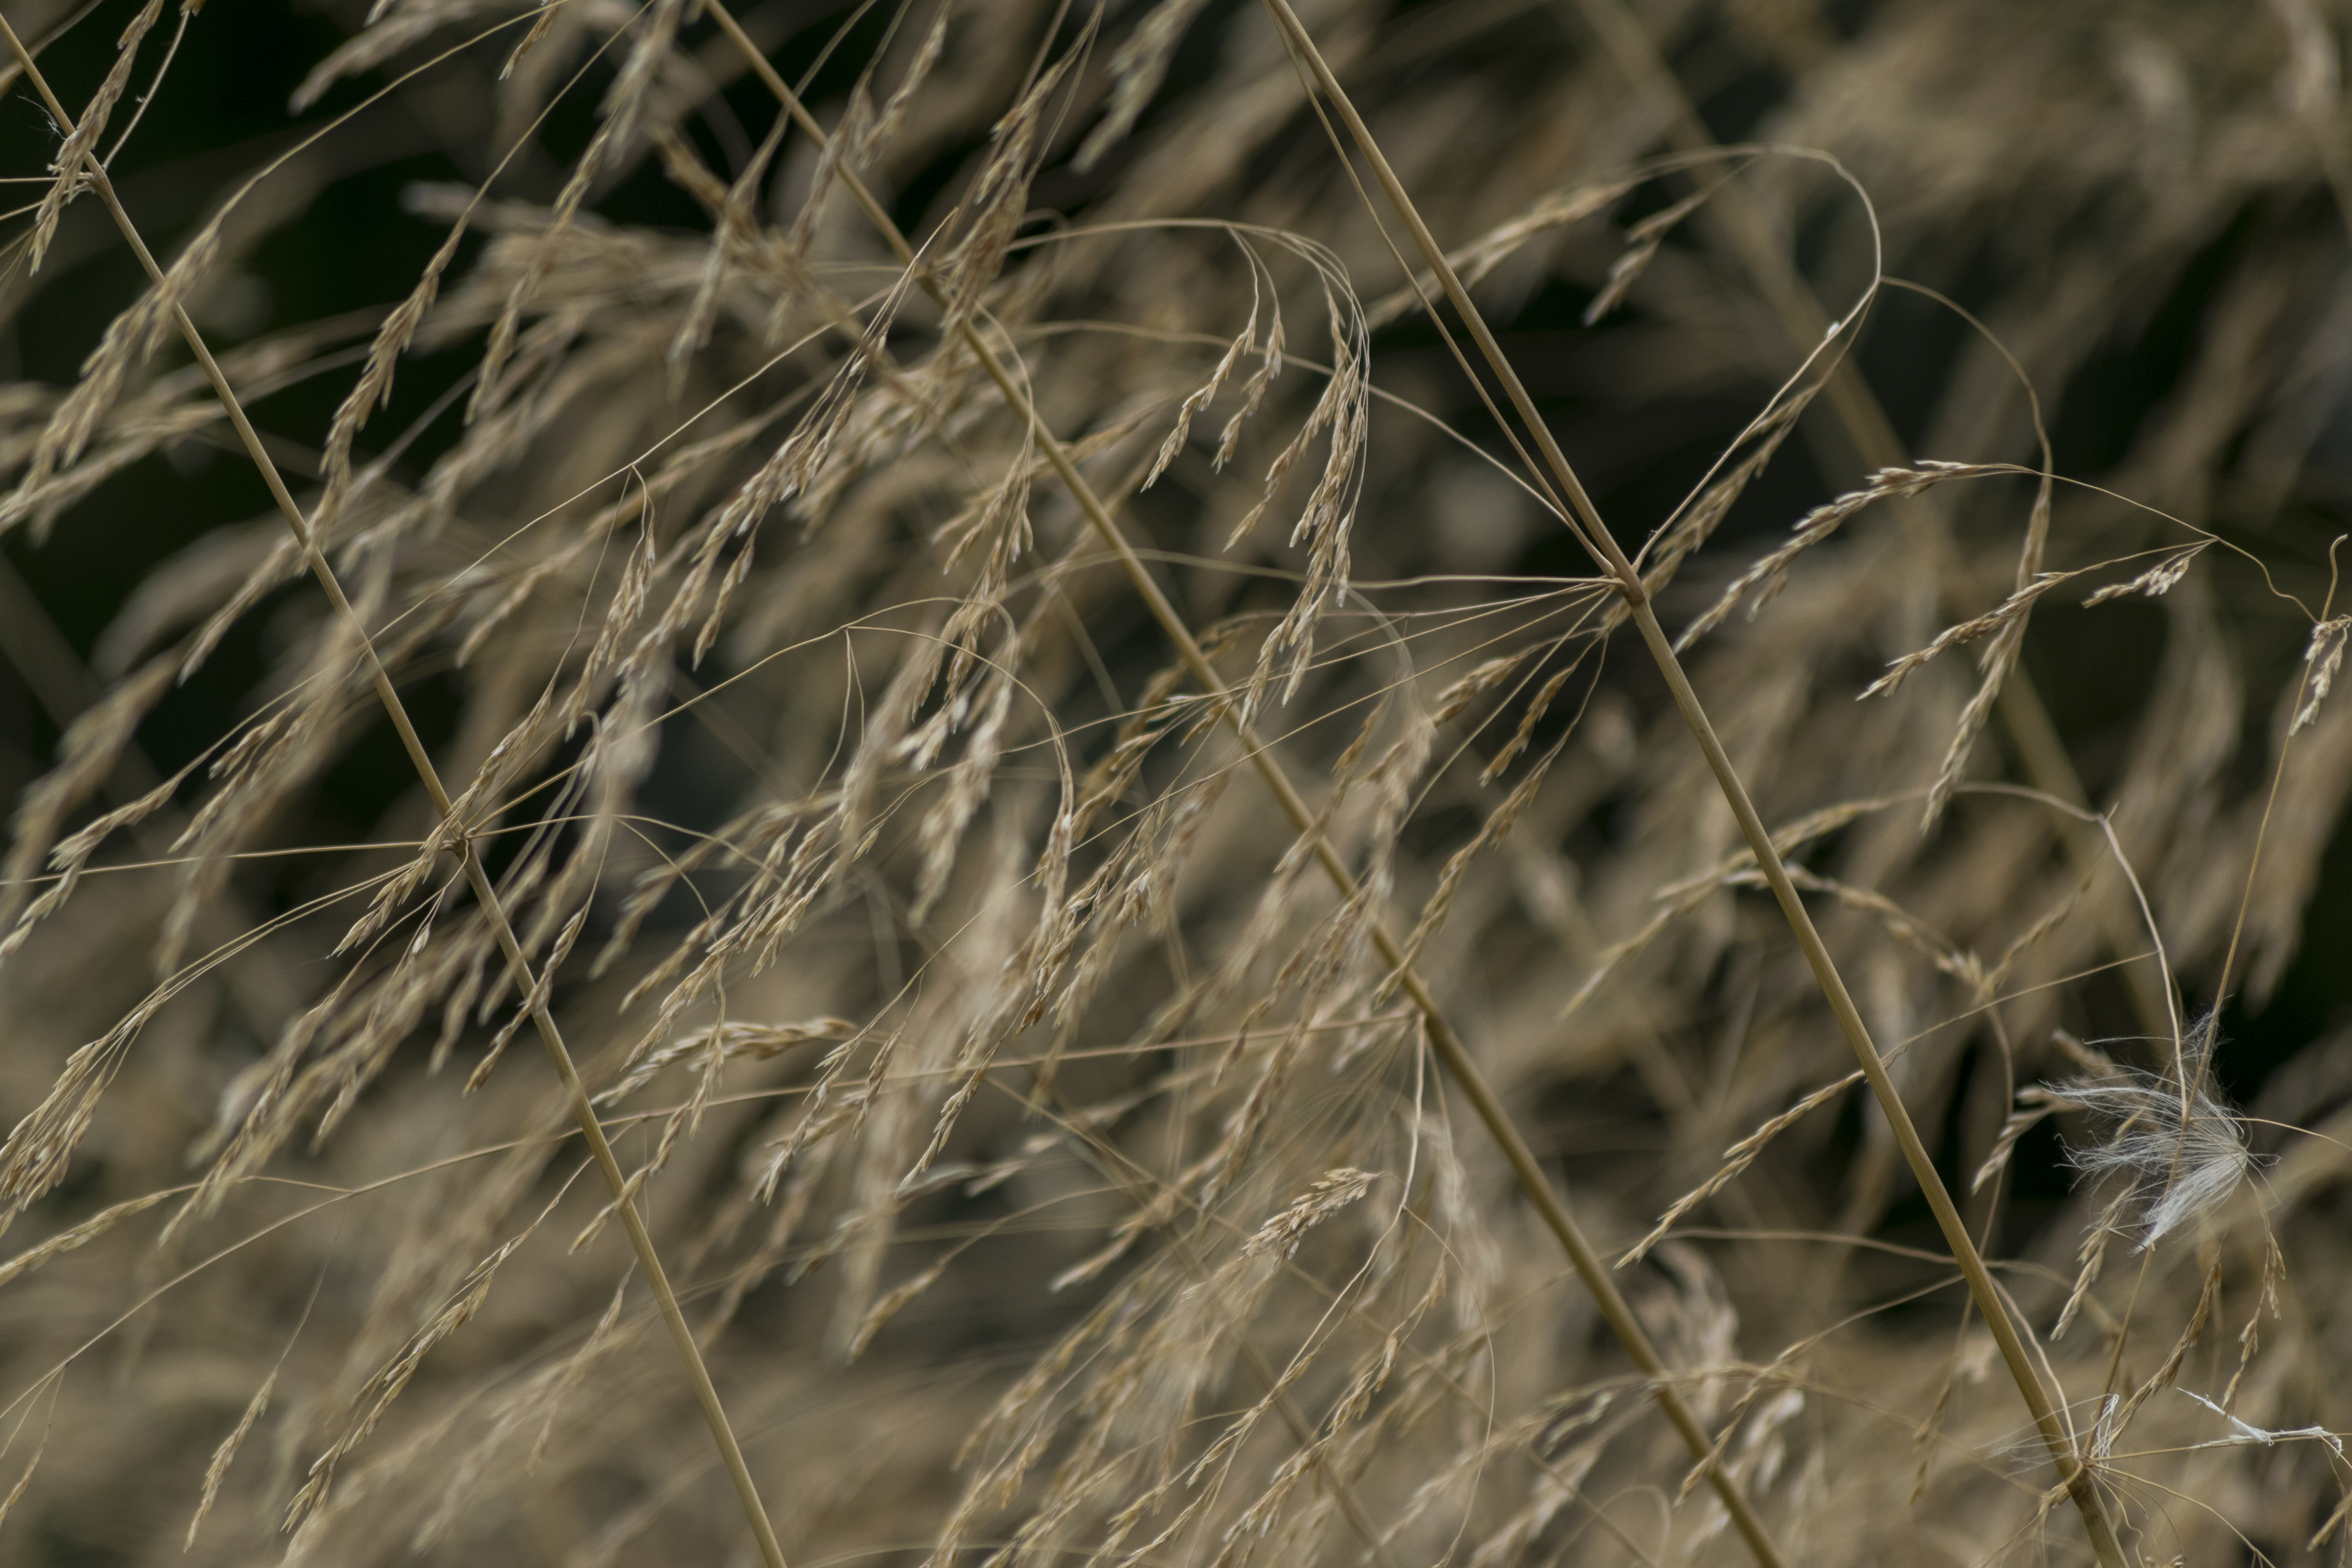
nature, grass, outdoor, branch, plant, field, photography, prairie, flower, soil, nikon, flora, close up, nederland, netherlands, outdoorphotography, depthoffield, gras, paulvandevelde, pdvandevelde, padagudaloma, natuurfotografie, naturephotographer, nederlandinfotos, scherptediepte, macro photography, flowering plant, grass family, plant stem, land plant